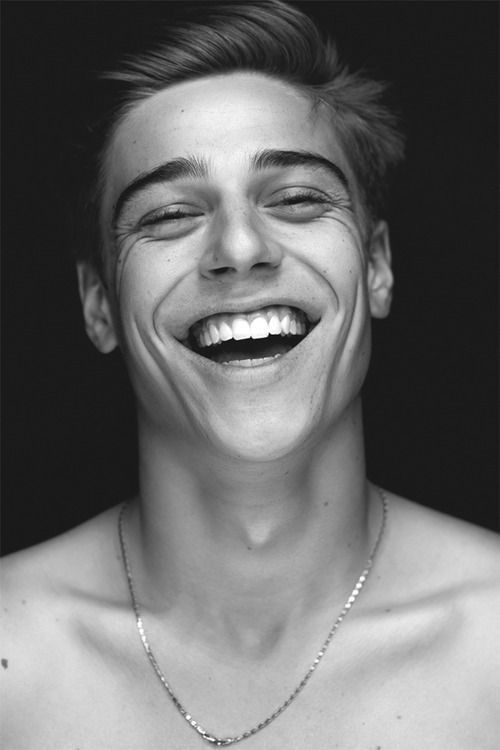
Gender: men